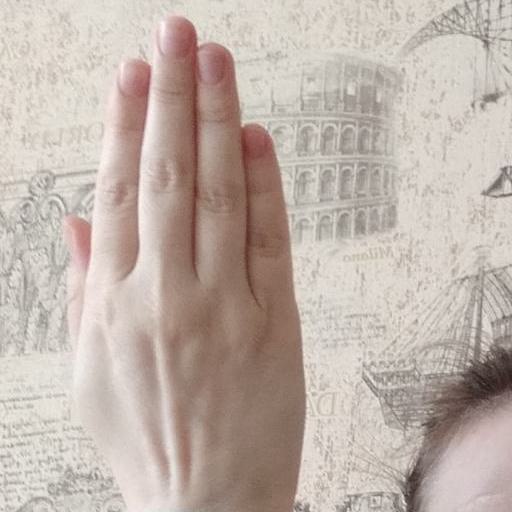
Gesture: stop_inverted